Alabama Clean Water Partnership

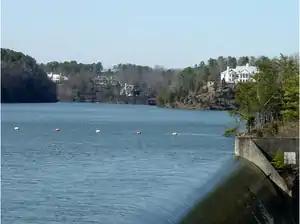
Lake Tuscaloosa in Tuscaloosa, AL.

The Alabama Clean Water Partnership (ACWP) is a coordinated effort of public and private stakeholders to restore and protect the State of Alabama's river basins.